New York State Route 9P

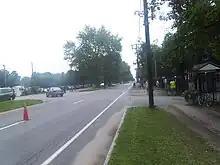
NY 9P southbound at Saratoga Race Course in Saratoga Springs

North of the hamlet of Maple Shade, NY 9P intersects with the western terminus of CR 71 (Cedars Bluff Road). Along the lakeside, NY 9P bends westward, soon bending away from the lake at Point Breeze, where the road crosses over the northern end of the lake on the Saratoga County Veterans Memorial Bridge, which was reconstructed in 2011. From this point to Circular Street, NY 9P is named Union Avenue. Past the lake, NY 9P enters the city of Saratoga Springs, where it intersects the terminus of CR 22 (Crescent Avenue) and CR 66 (Dyer Switch Road). NY 9P turns to the northwest, passing the Saratoga National Golf Club before the terminus of CR 65 (Meadowbrook Road). Turning westward, NY 9P enters interchange 14 with the Adirondack Northway (I-87) and passing Yaddo Gardens. After the gardens, the route passes the Saratoga Race Course and enters a section of downtown Saratoga Springs designated as the Union Avenue Historic District.